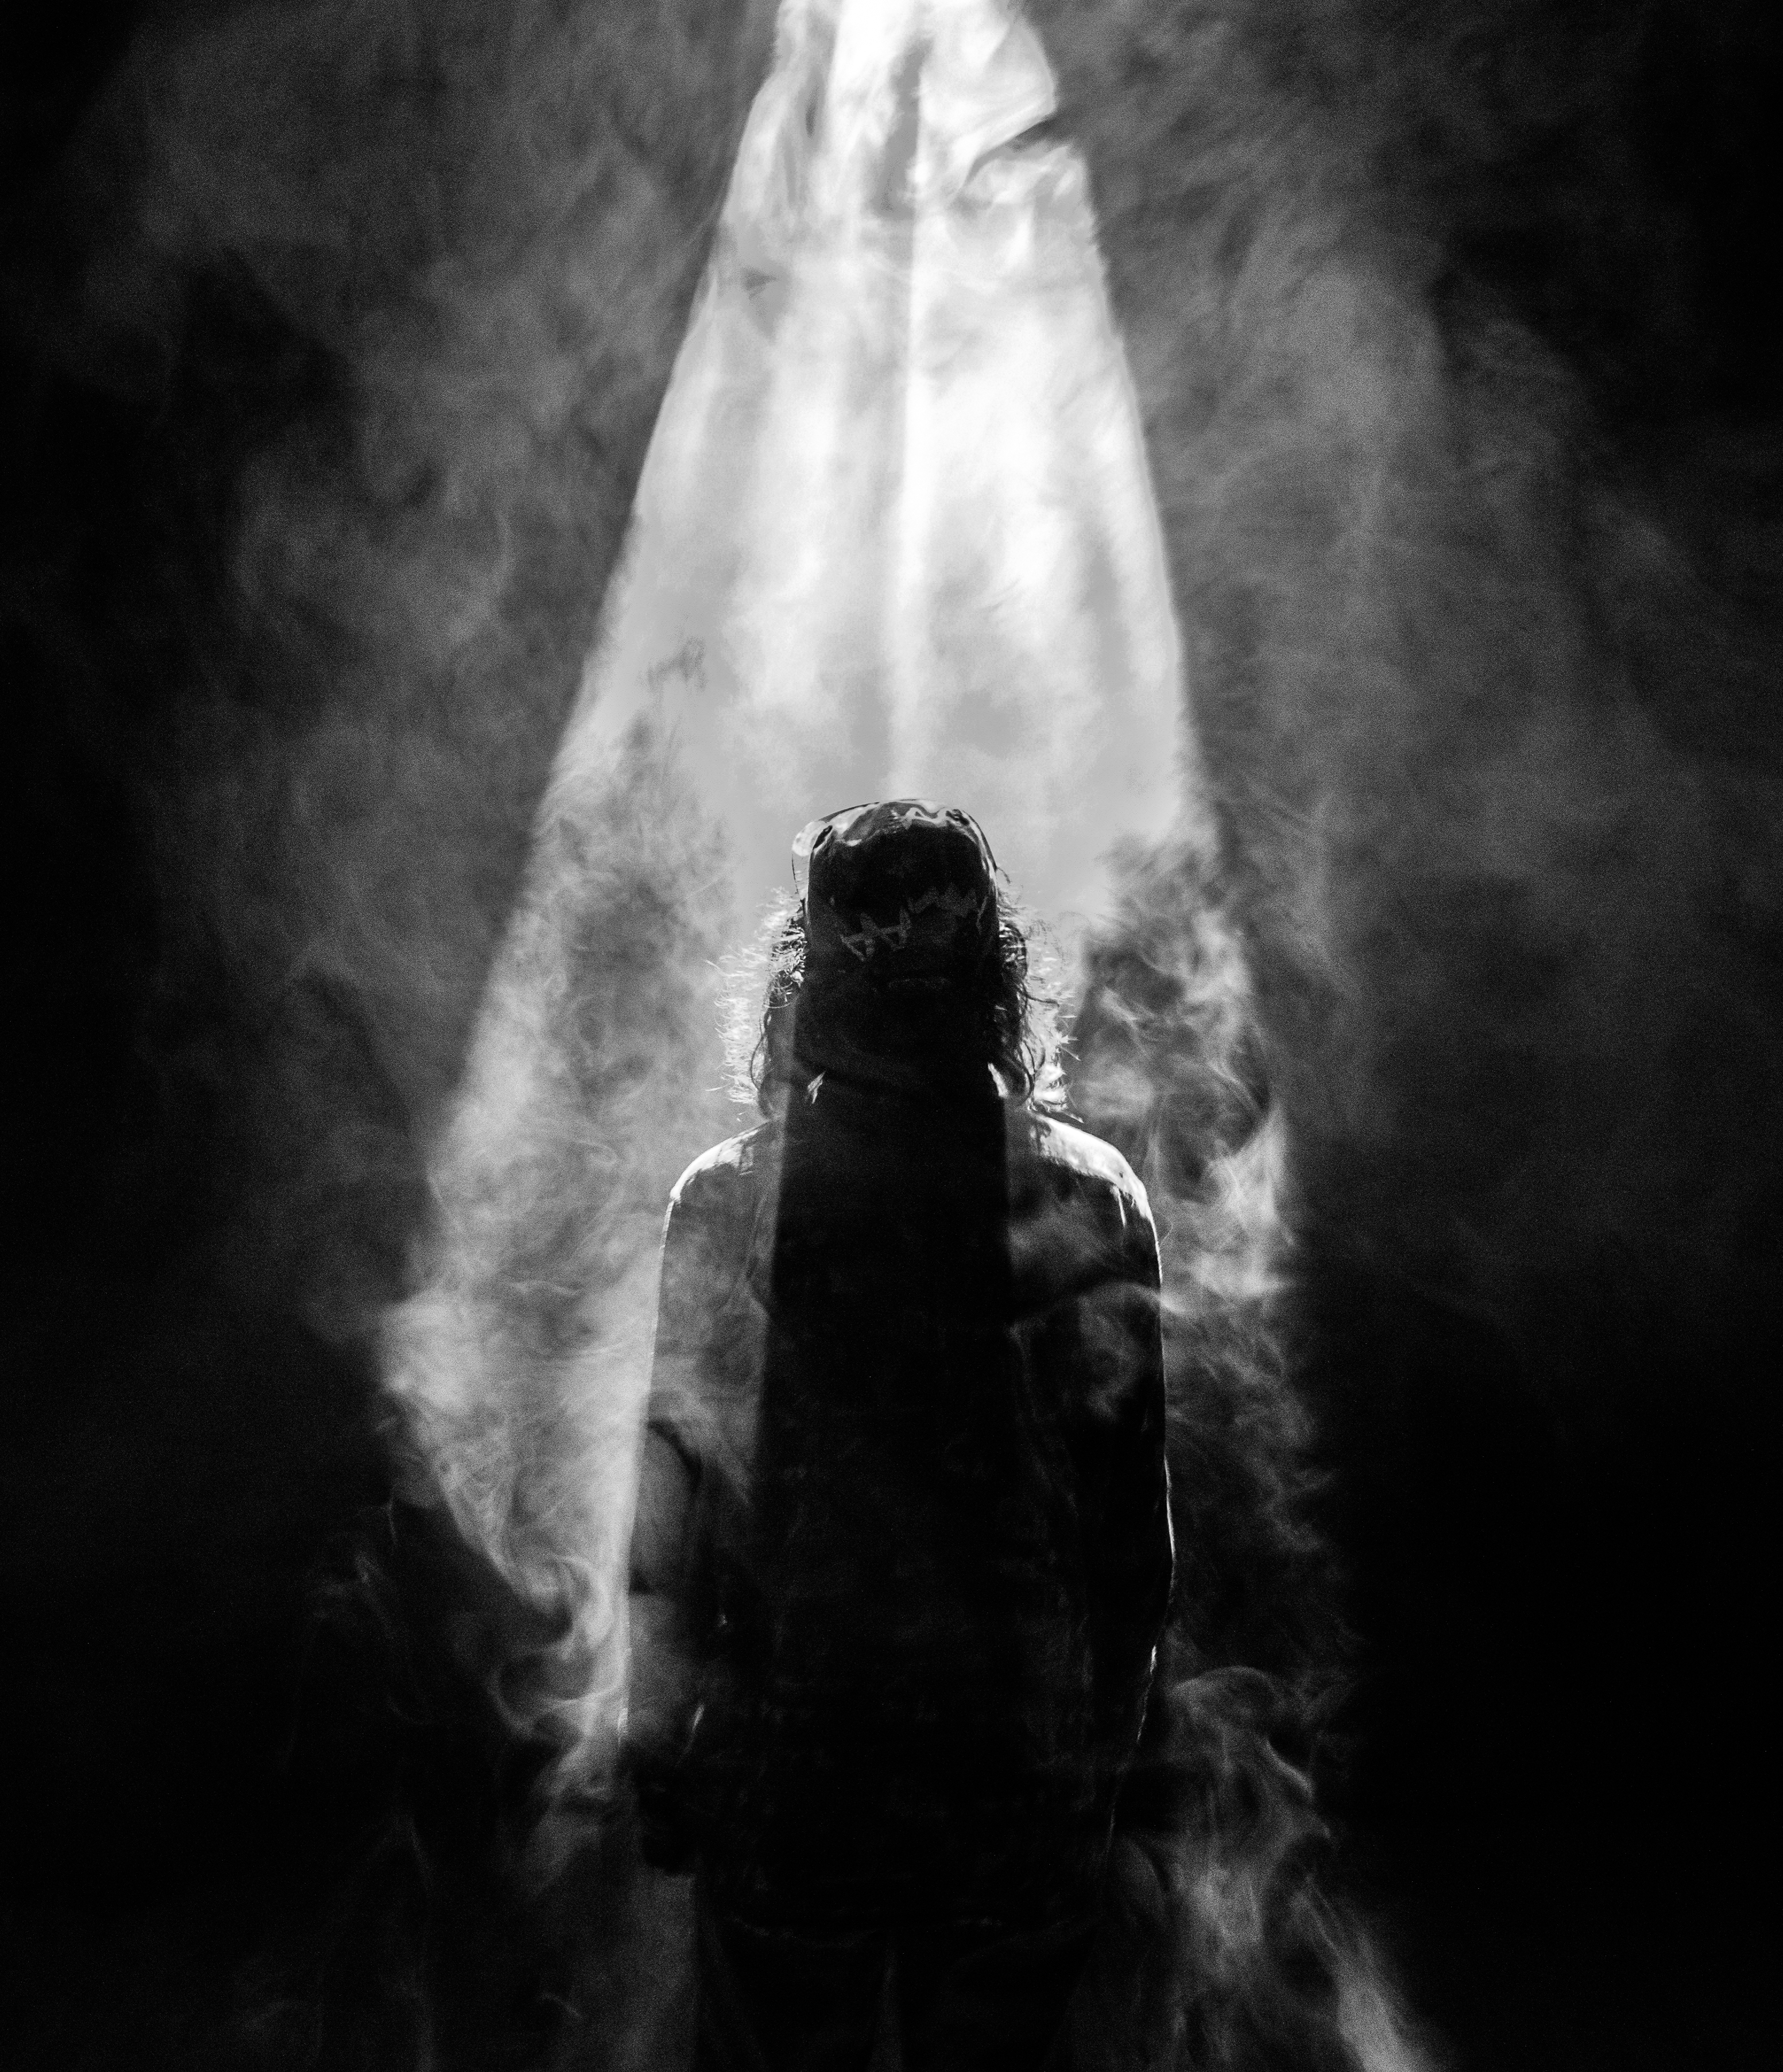
person, light, black and white, photography, smoke, darkness, black, monochrome, smoky, image, light beam, monochrome photography